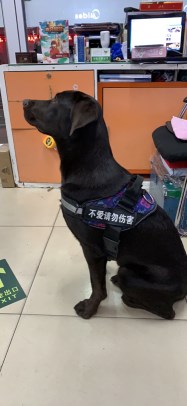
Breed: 3580-n000122-Labrador_retriever